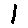
Label: 1